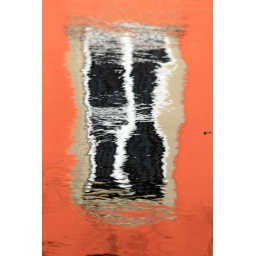
Another window in the water